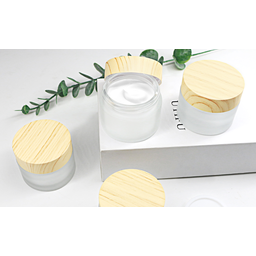
Label: glass